Pemmican War

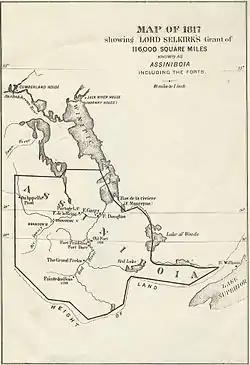
Selkirk's land grant (Assiniboia)

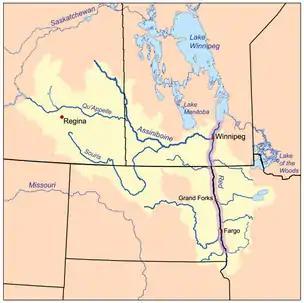
The Red River watershed in Canada and the United States

At the beginning of the 19th century, Thomas Douglas, 5th Earl of Selkirk attempted to resettle his fellow Scotsmen in North America. By 1808, Selkirk had founded two colonies, one on Prince Edward Island, another at Baldoon in Western Ontario, and was looking to establish a third. The eastern coastline of Canada was already settled and no longer had any tracts of land large enough to support a colony, so Selkirk looked for a location with good soil and a temperate climate far in the interior. He quickly discovered the region best fitting his needs fell within the territory of the Hudson's Bay Company (HBC). Selkirk began in 1808 buying shares of the HBC in order to acquire the land he needed. Because of the crippling competition with the North West Company (NWC), the HBC's stock at this time was down from 250% to 50%, and he was able to buy a majority share equalling £100,000 (in comparison the whole of the HBC stock was worth about £150,000).